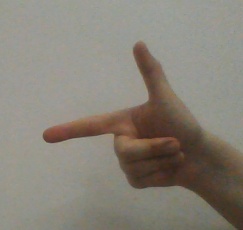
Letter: yaa